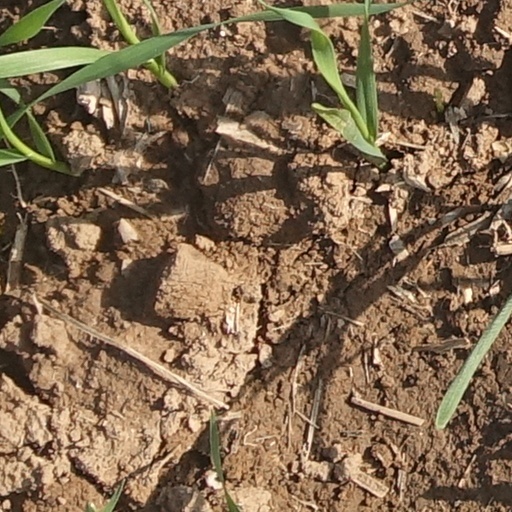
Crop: wheat